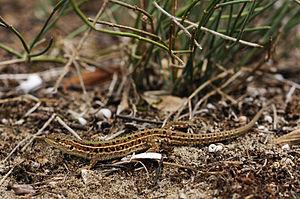
Podarcis tauricus est une espèce de sauriens de la famille des Lacertidae.